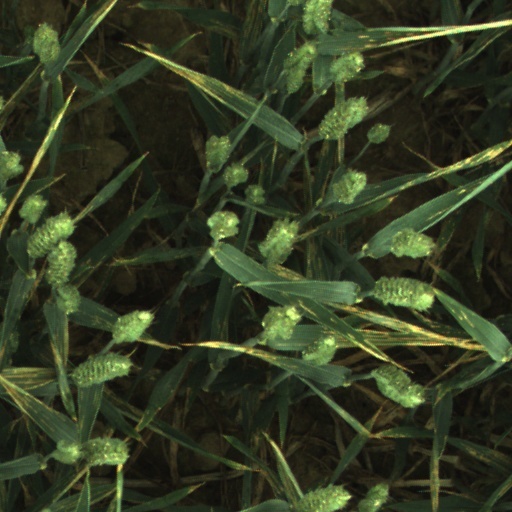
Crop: wheat